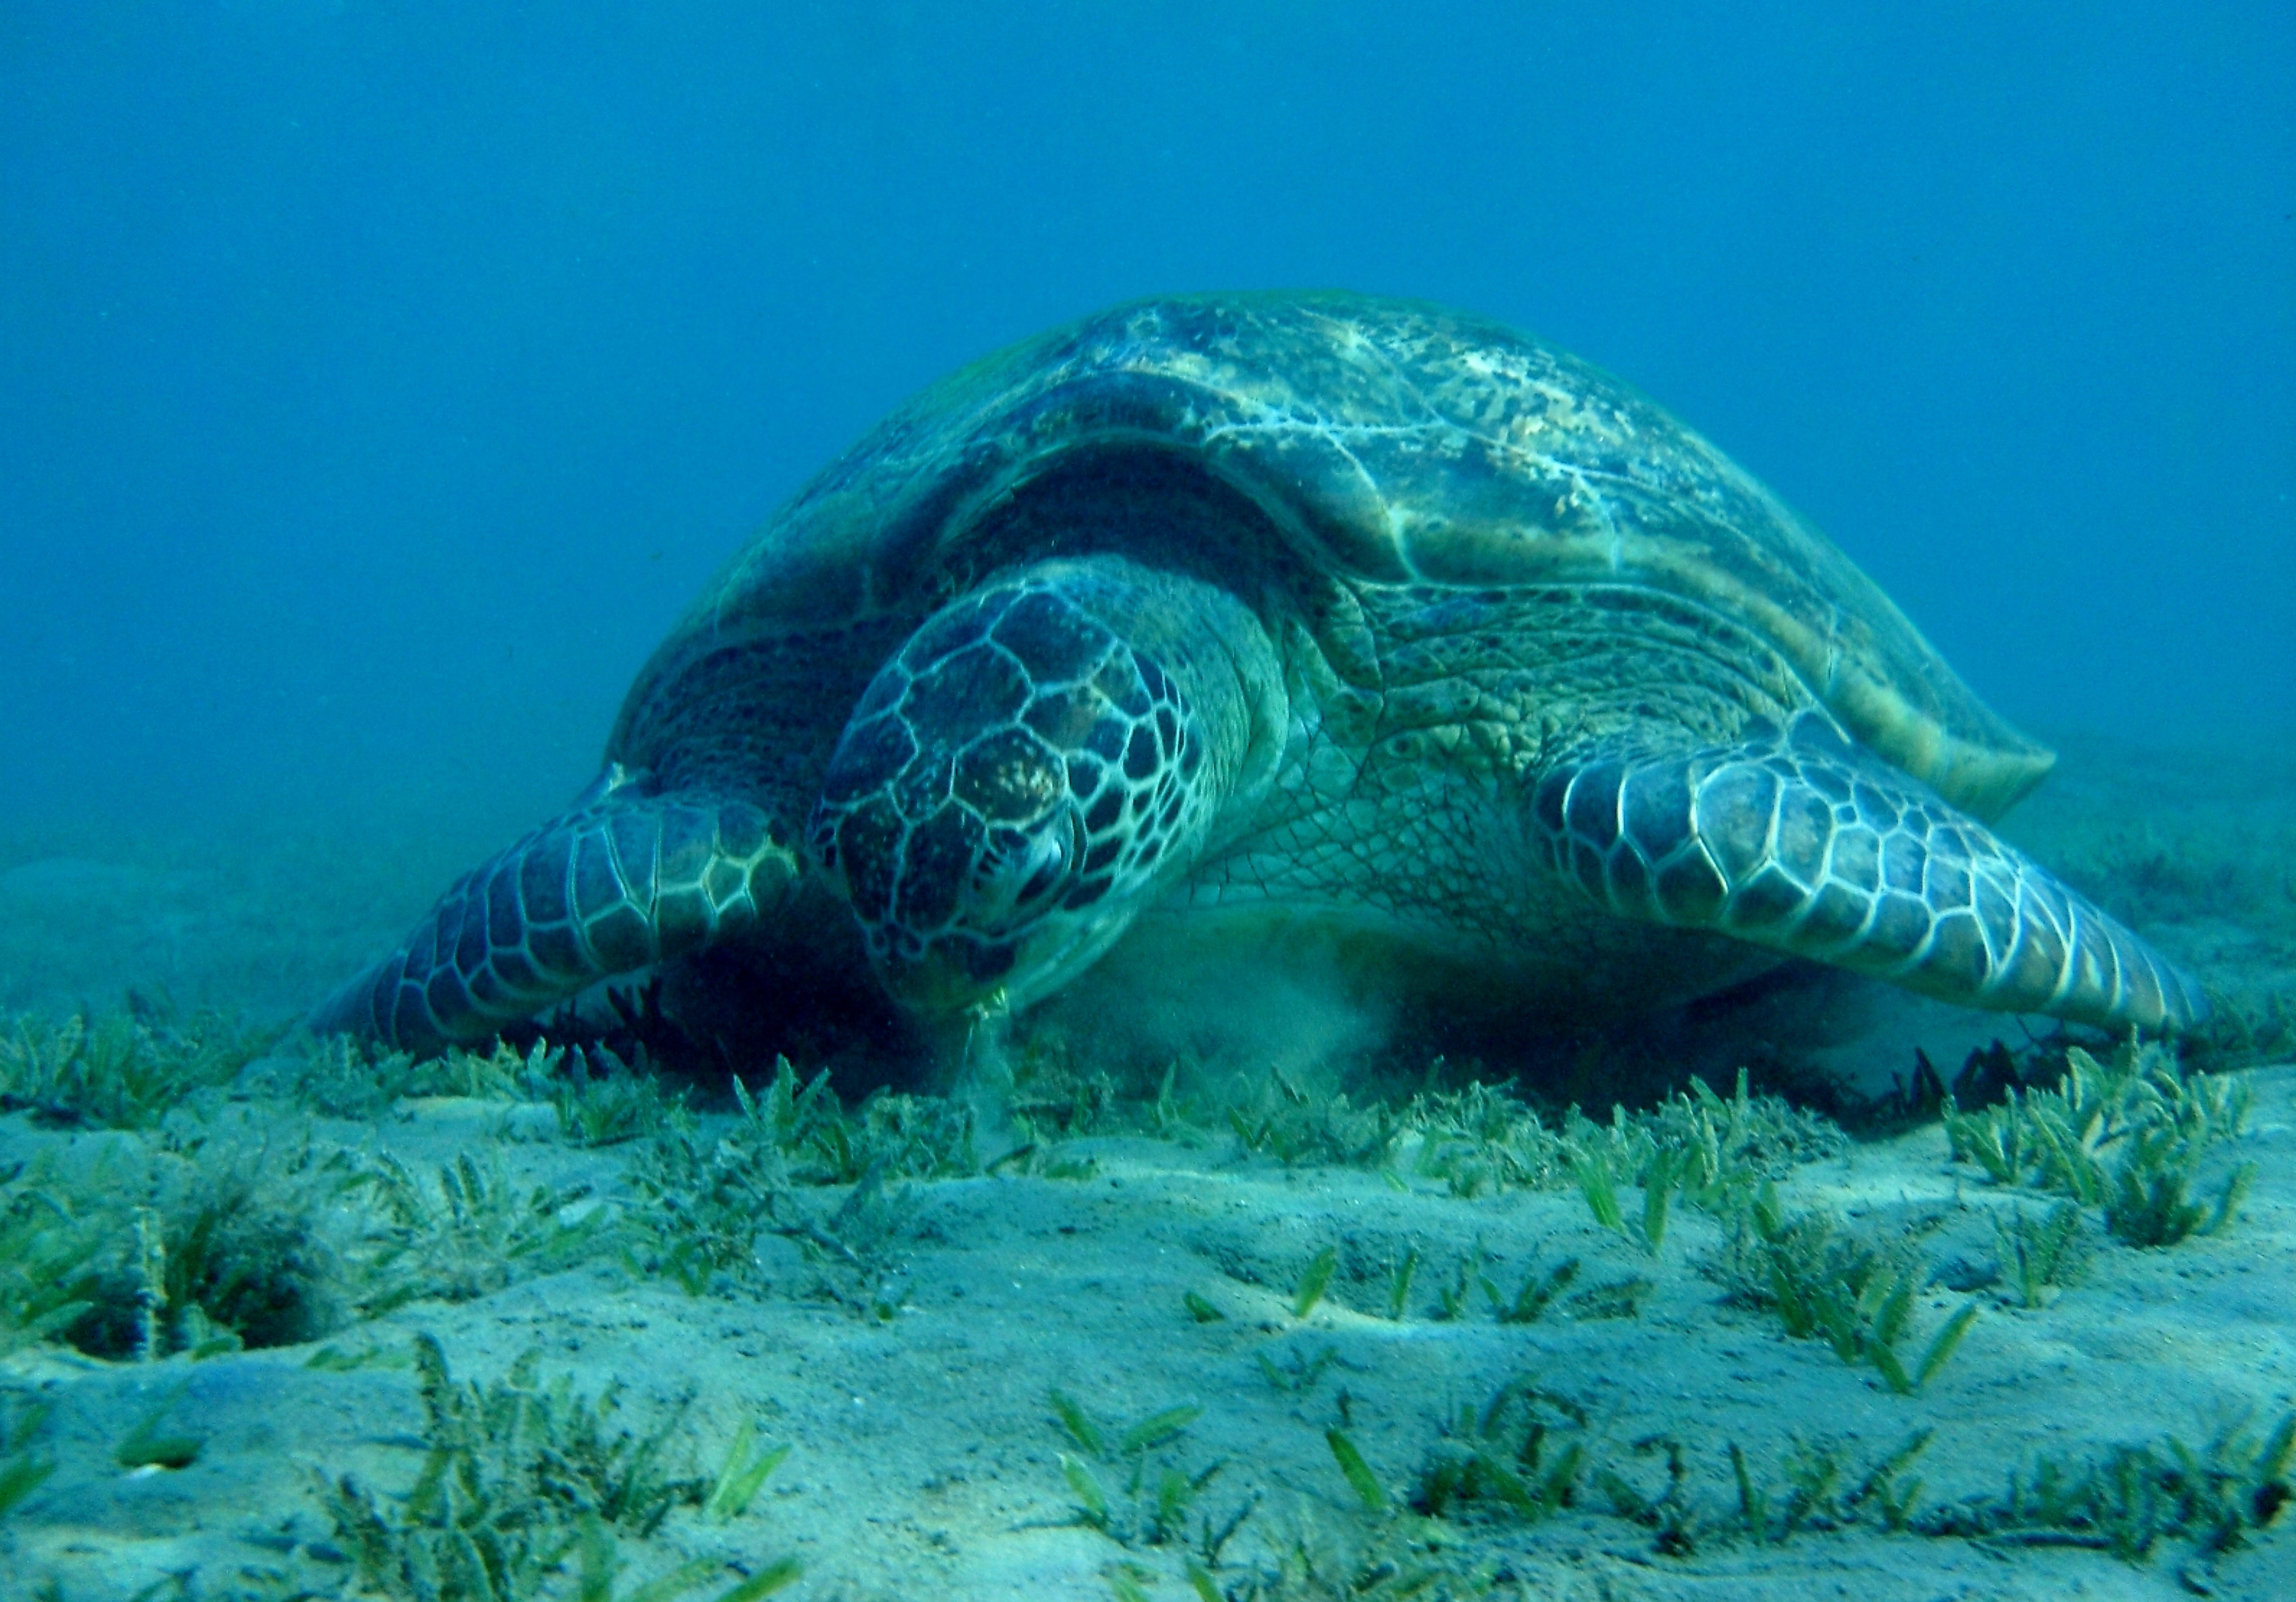
sea, underwater, biology, turtle, sea turtle, reptile, fauna, coral reef, egypt, loggerhead, the red sea, marsa mubarak, devilfish, marine biology